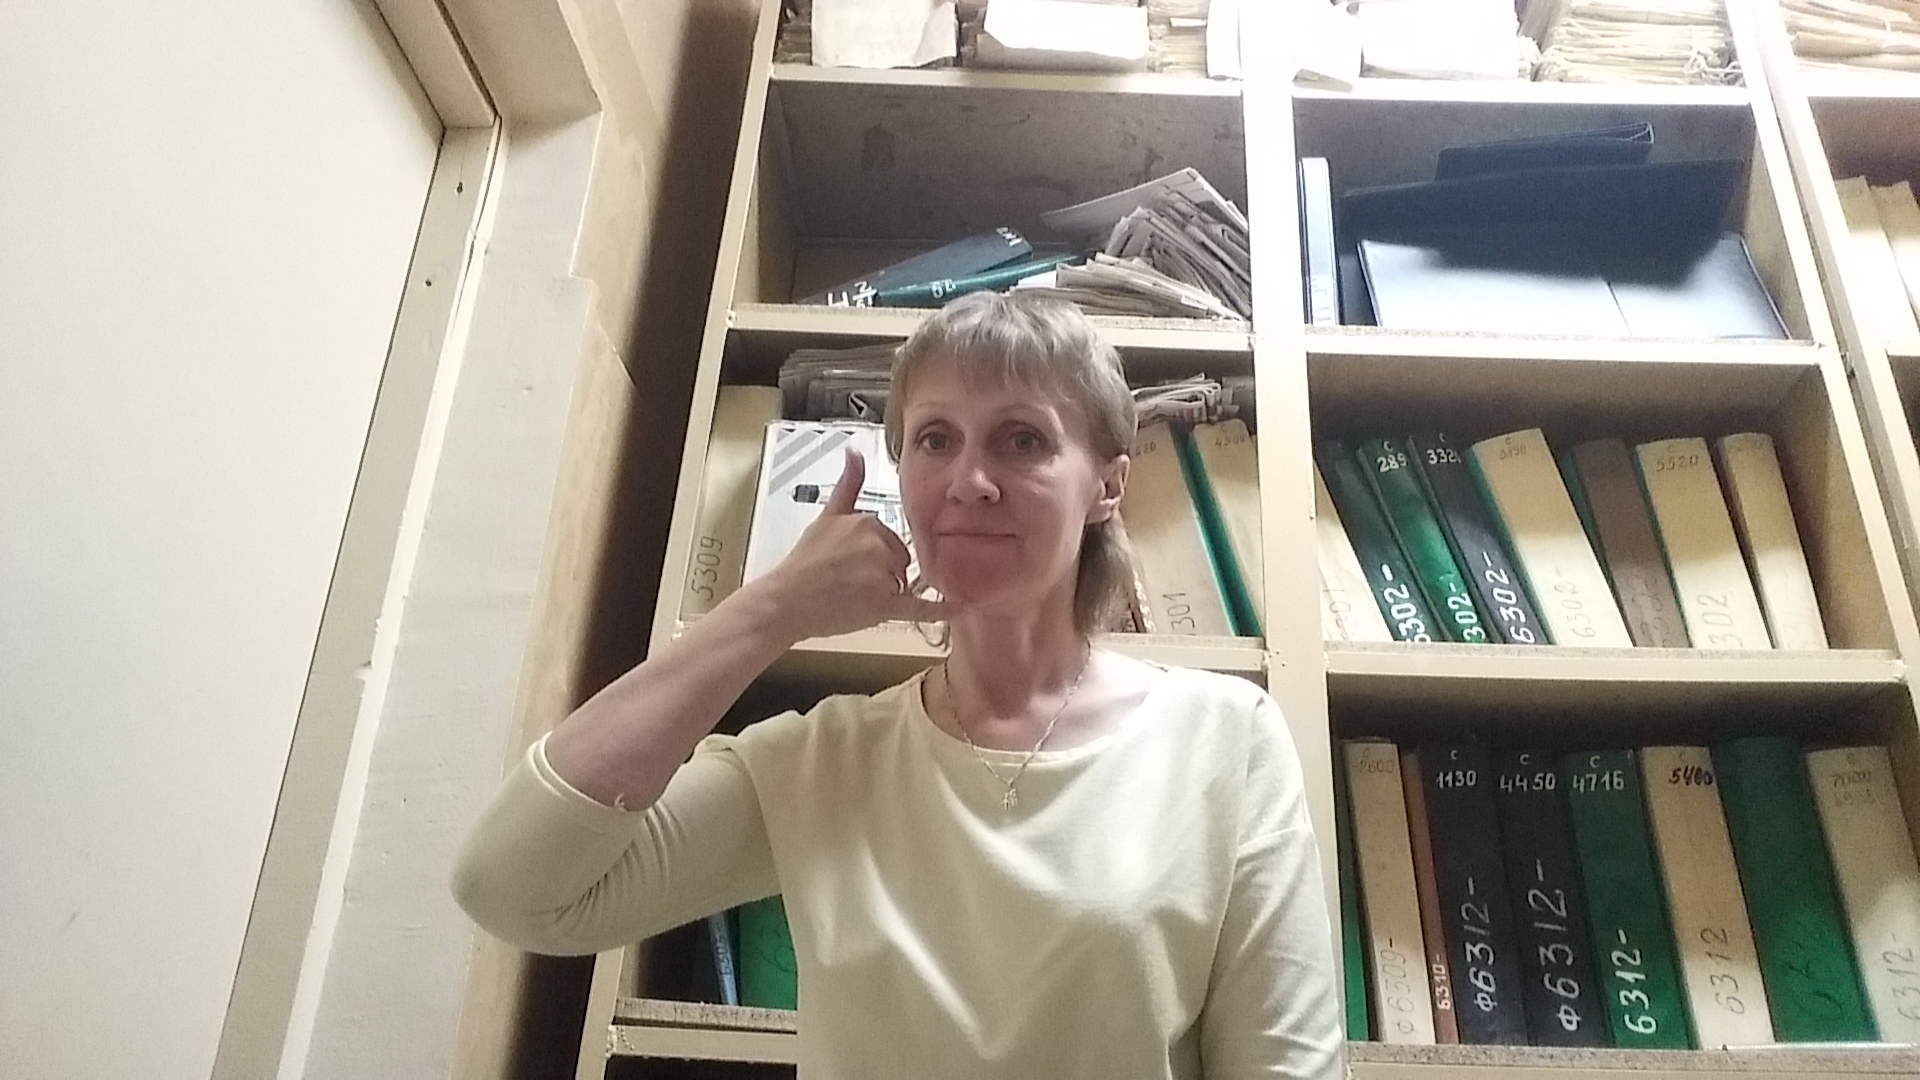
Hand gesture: call